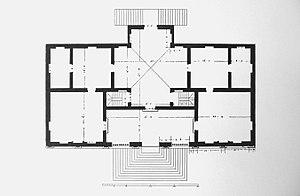
Plan de la villa Gazzotti
La villa Gazzotti Grimani est une villa d'Andrea Palladio sise à Bertesina, un hameau de la commune de Vicence, dans la province homonyme et la région Vénétie, en Italie.